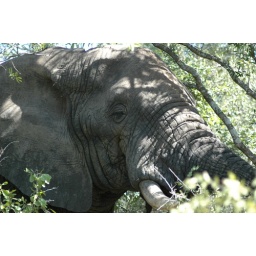
Amazing how something as big as an elephant can &amp;quot;hide&amp;quot; in trees just on the side of the road.